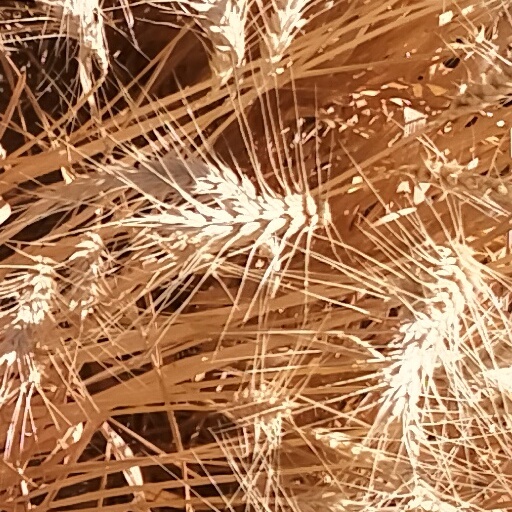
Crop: wheat